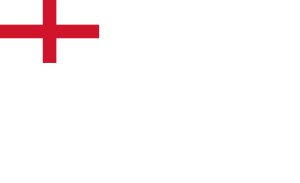
White Ensign
White Ensign 1620–1707
White Ensign er betegnelsen på et orlogsflag dannet efter britisk mønster. Den egentlige White Ensign har en hvid flagdug, rødt kors og det britiske unionsflag Union Jack i det øvre felt ved stangen.